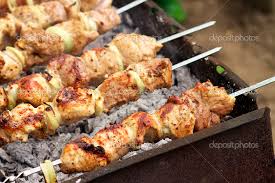
Yemek: kebap